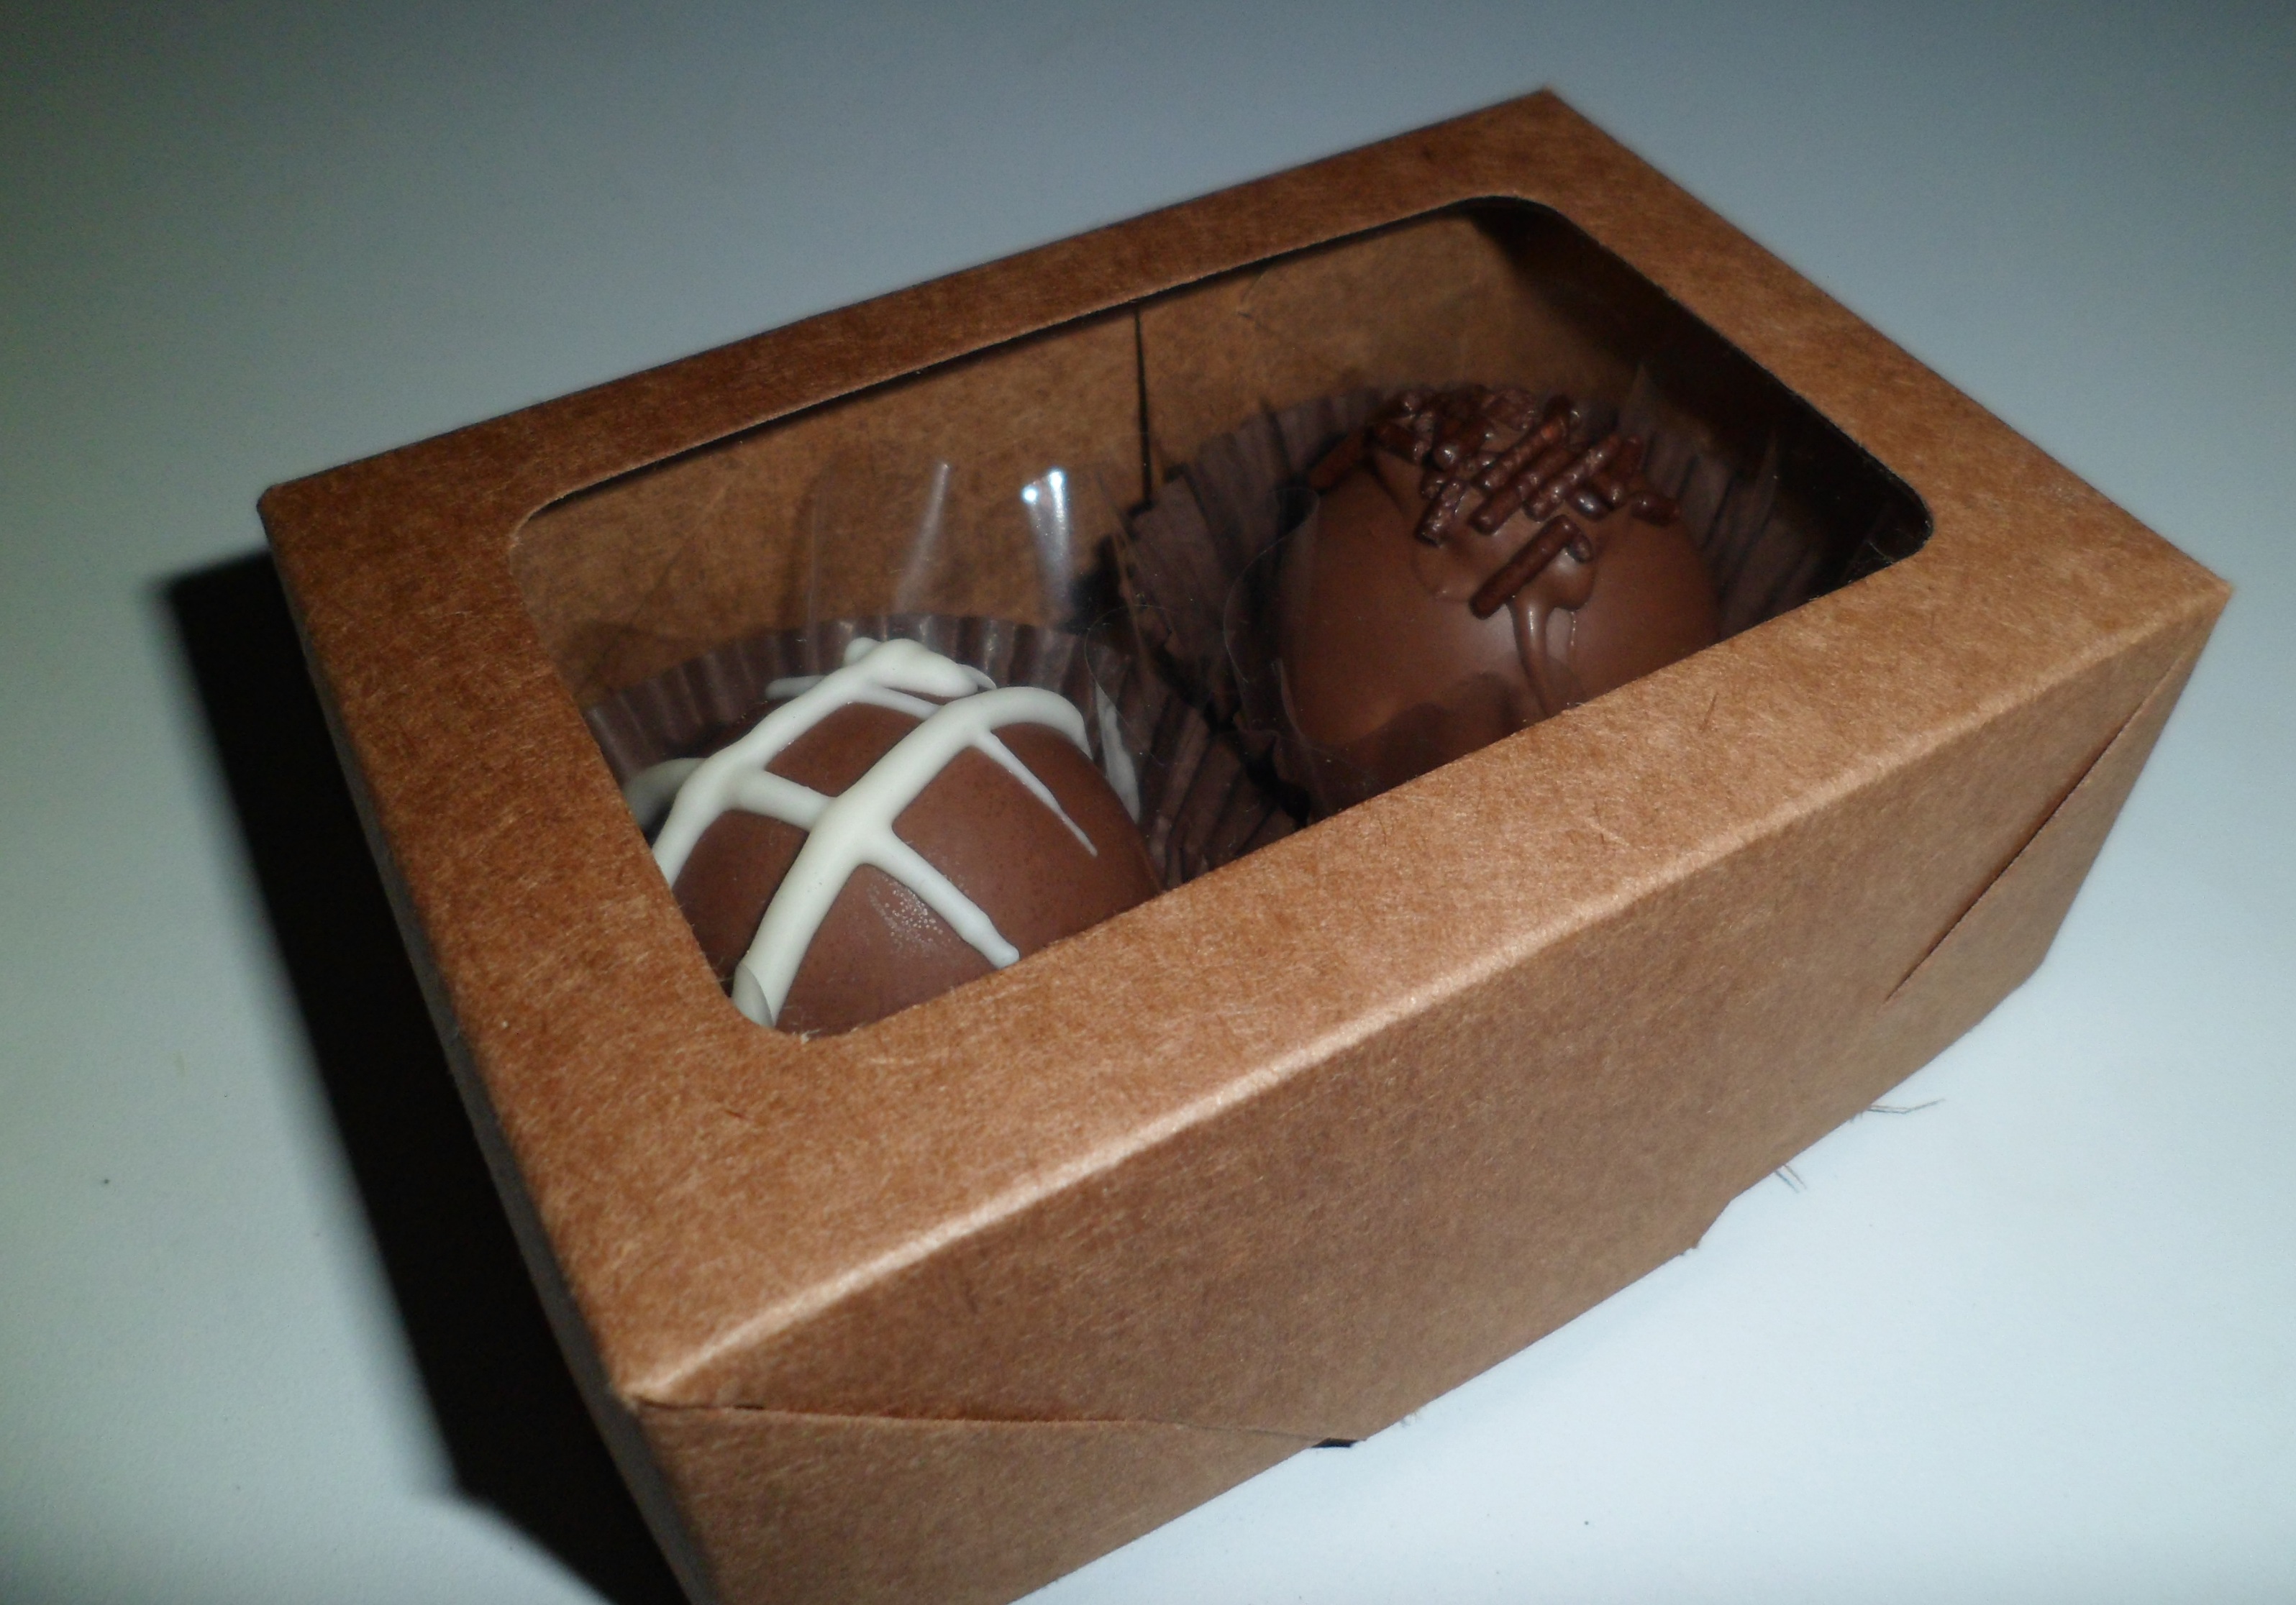
wood, food, box, chocolate, dessert, lighting, art, bonbon, truffle bonbon, candy box